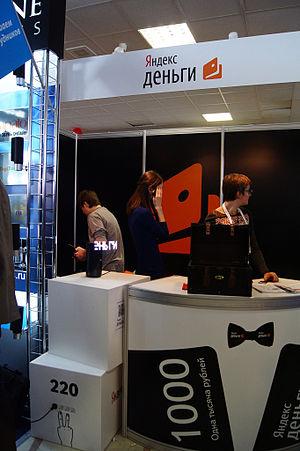
Yandex.Money, créé le 24 juillet 2002 est le plus important service de paiement électronique de Russie, créé par Yandex, le créateur du moteur de recherche éponyme.